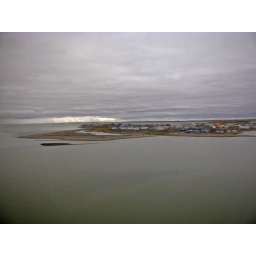
&amp;quot;Resembling a caribou&amp;quot;, 870 inhabitants, accessible by plane or ice road